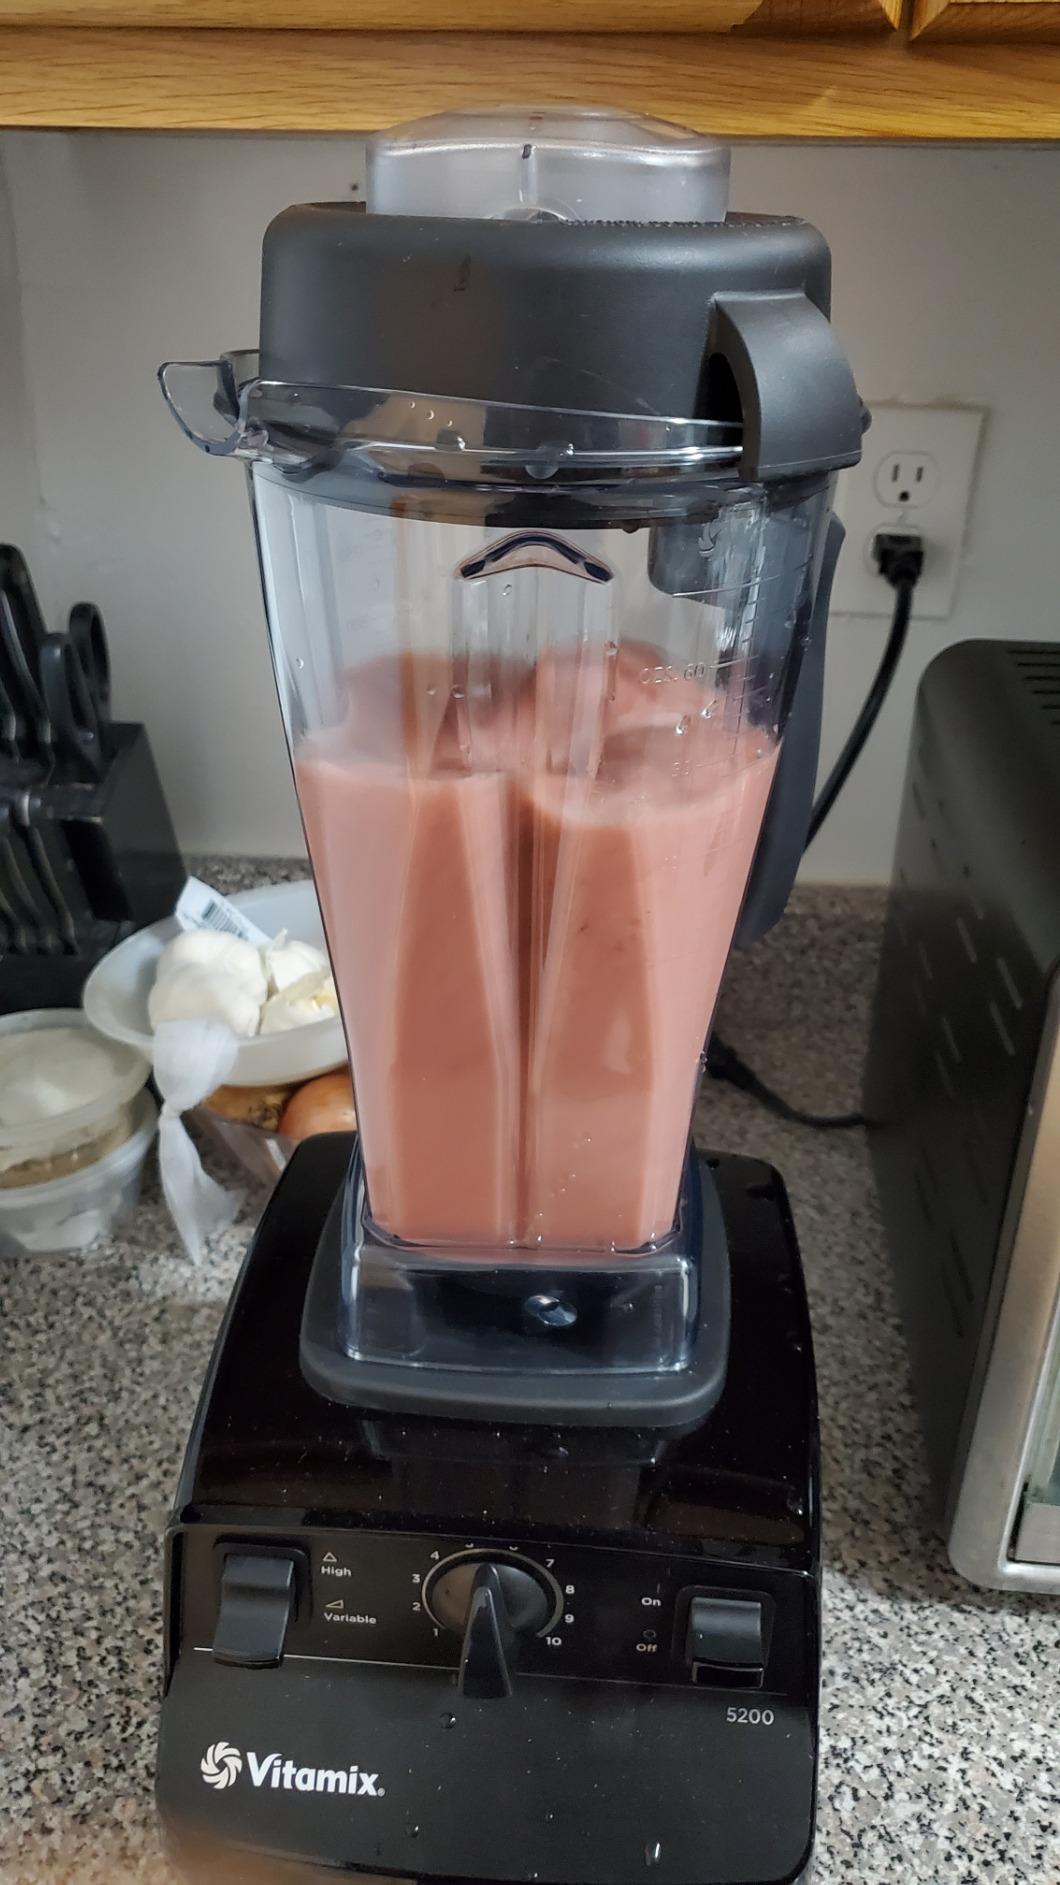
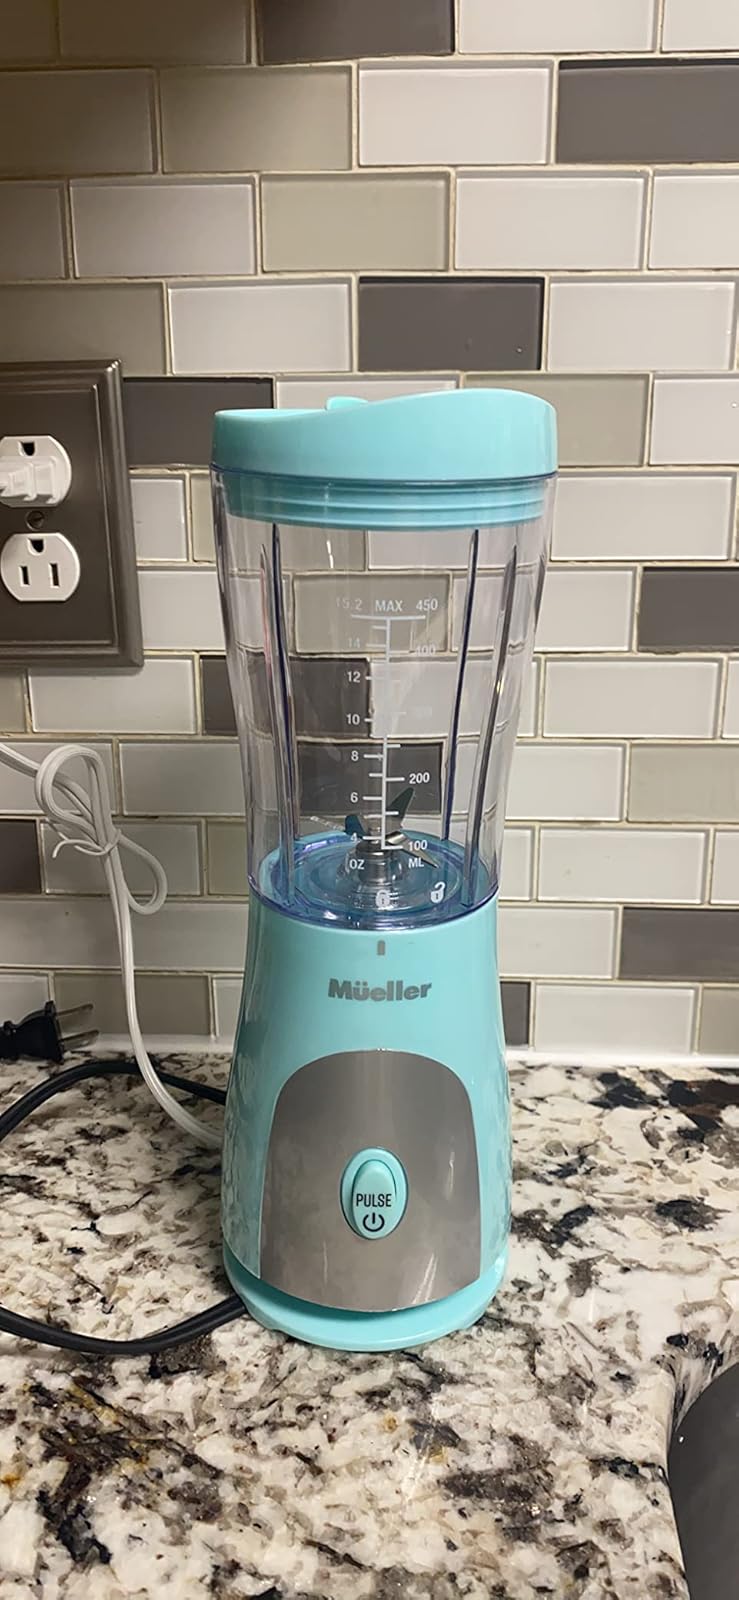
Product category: items_blender
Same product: no